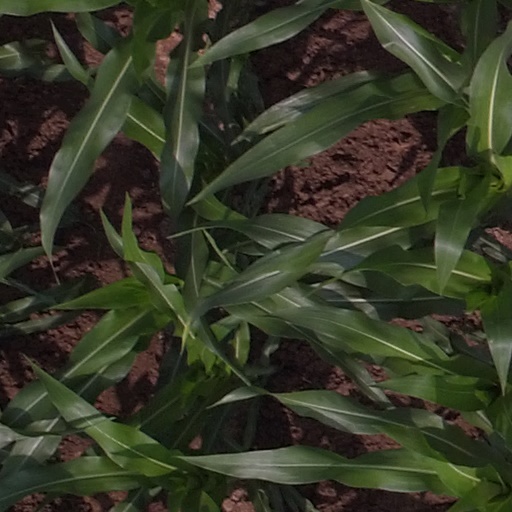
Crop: maize; corn